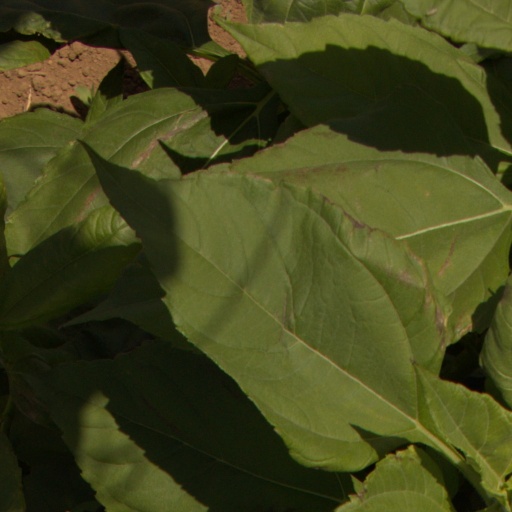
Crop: Jerusalem artichoke